A Fireproof House for $5000

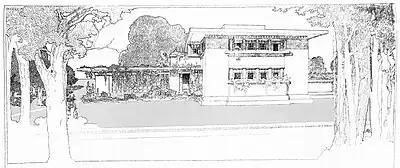
Perspective drawing of the "Fireproof House".

"A Fireproof House for $5000" is an article and house design by Frank Lloyd Wright published in the "Ladies' Home Journal" in April 1907. It is Wright's third and final publication in the journal following "A Home in a Prairie Town" and "A Small House with 'Lots of Room in It'" from February and July 1901, respectively. The drawings for the house were also included in Wright's 1910 Wasmuth Portfolio "(Plate XIV)".